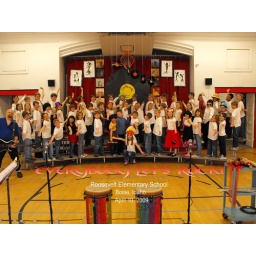
I played guitar and bass in a third grade music program with a 50's rock theme. I had a lot of fun!